Kim Jung Gi

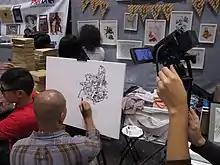
Kim in the middle of producing a drawing, 2014

Kim was famous for his detailed illustrations, ink and brush artistic style, and skill at drawing from memory. He could complete his drawings entirely from his imagination, without the use of sketches, visual references, or other preparatory aids, and often used exotic forms of perspective, such as curvilinear perspective.